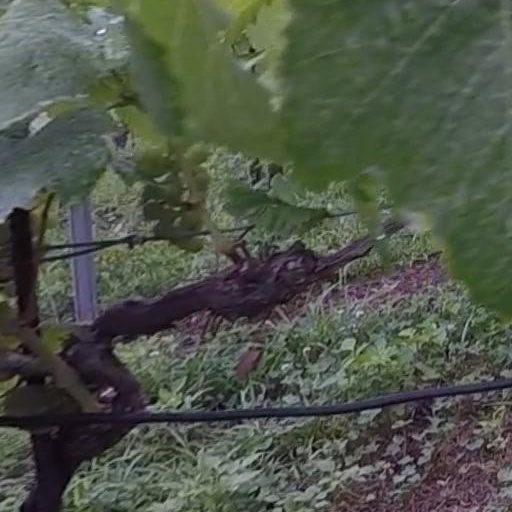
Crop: grape